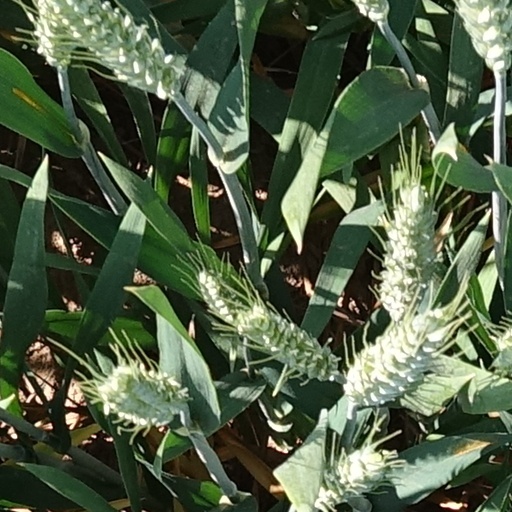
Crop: wheat